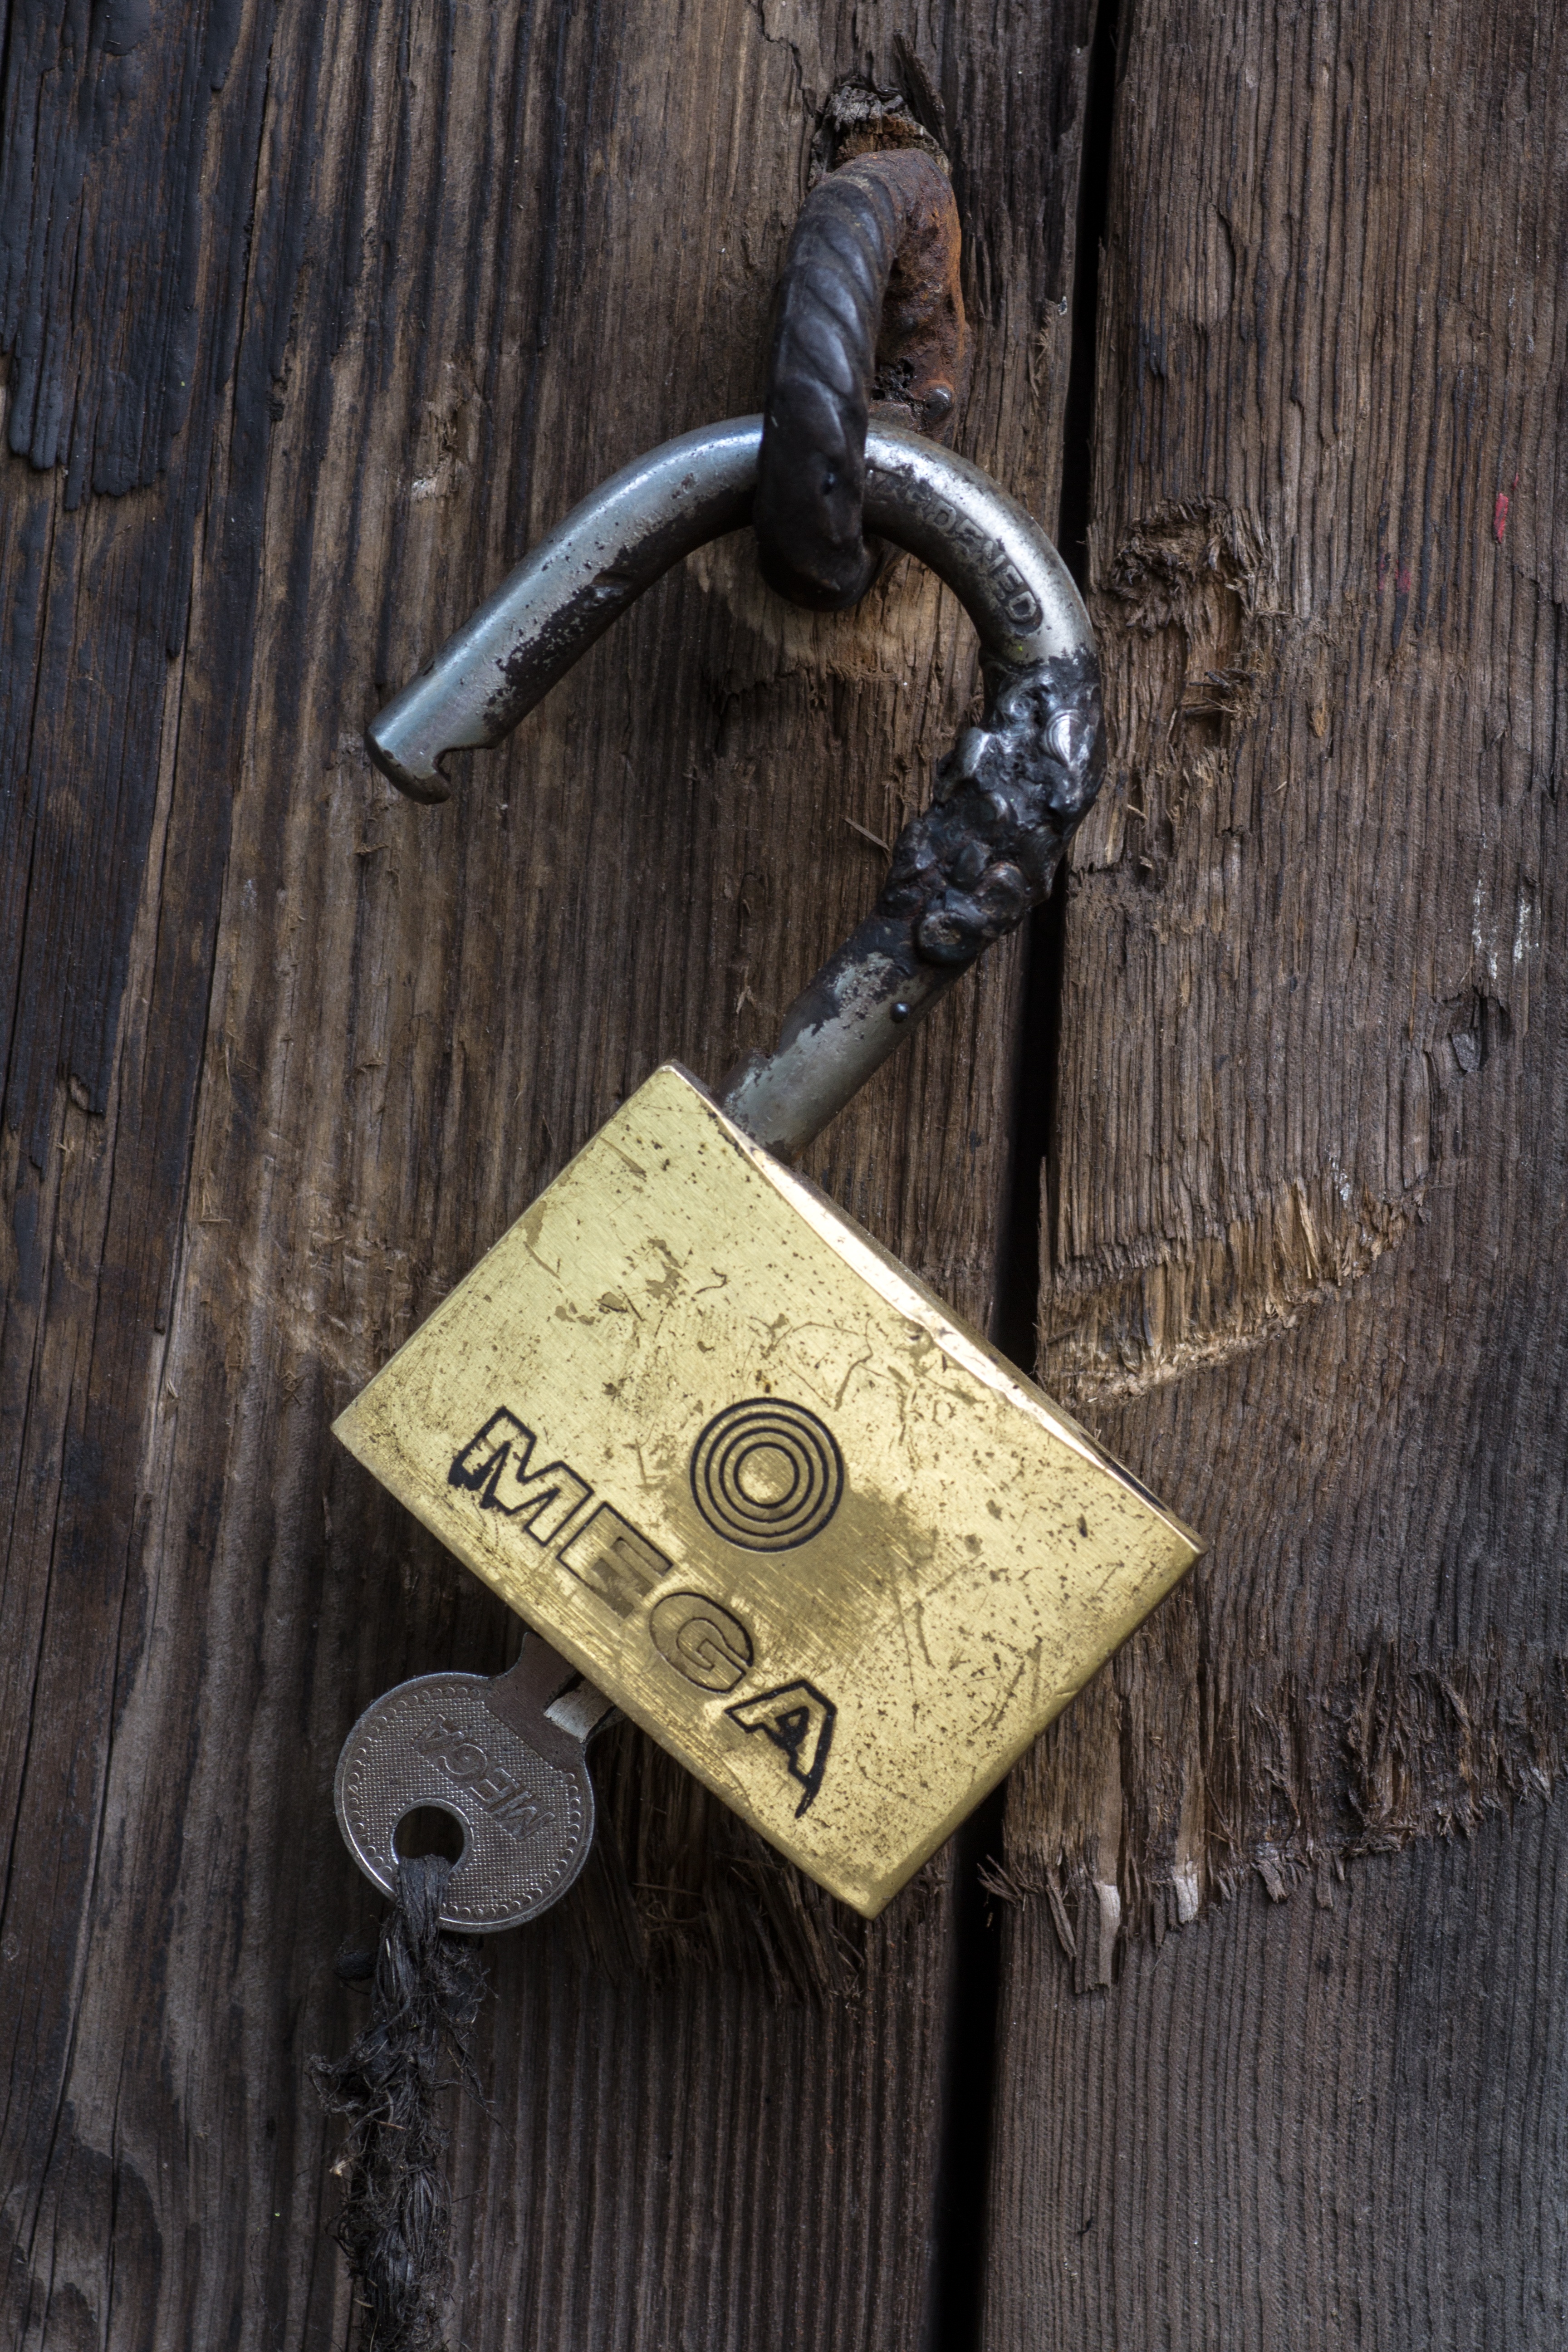
wood, texture, number, old, metal, castle, weathered, wooden door, background, iron, carving